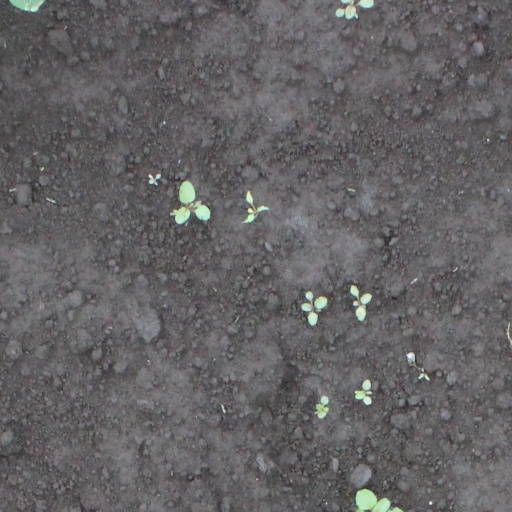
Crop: soybean